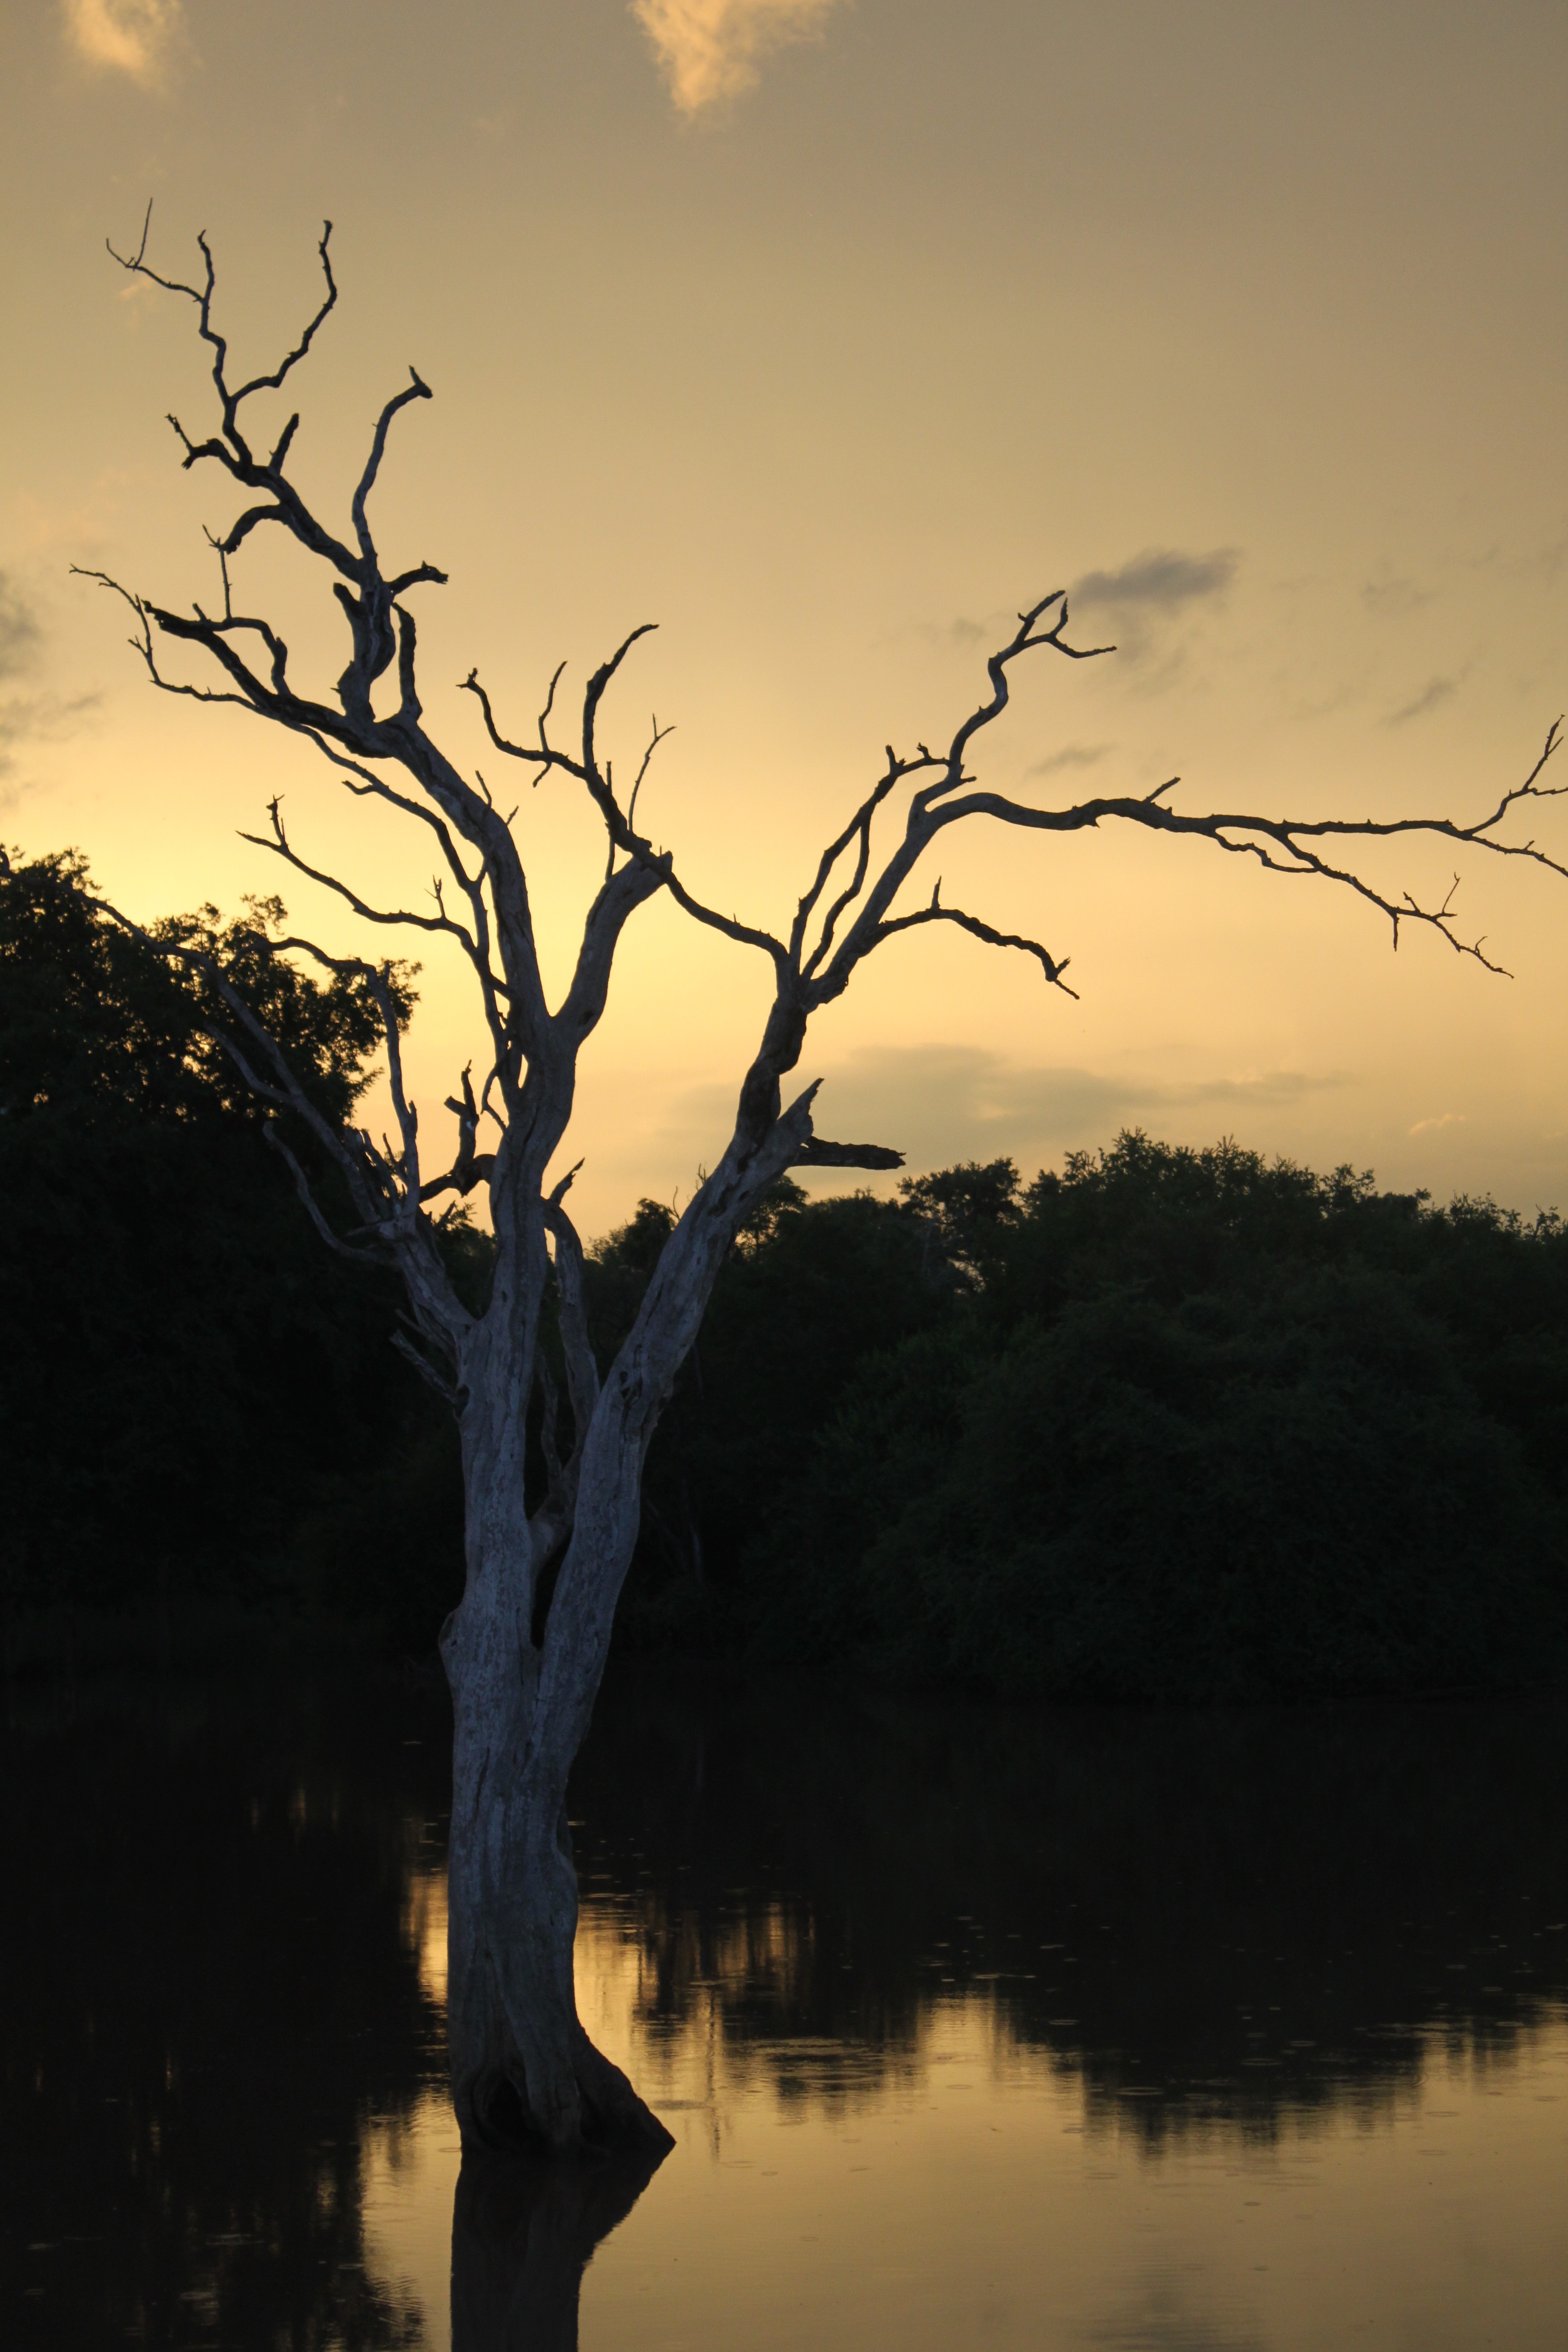
landscape, tree, nature, grass, outdoor, wilderness, branch, silhouette, cloud, plant, sky, sunrise, sunset, mist, sunlight, morning, leaf, flower, adventure, dawn, travel, dusk, environment, bush, evening, reflection, natural, autumn, africa, park, darkness, tourism, savanna, south, national, reserve, tanzania, large, kenya, atmospheric phenomenon, woody plant